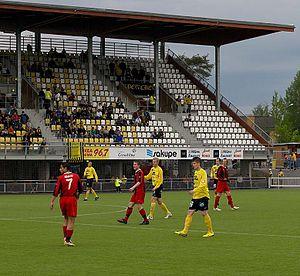
Le Savon Sanomat Areena auparavant Kuopion keskuskenttä puis Magnum Areena est un stade multi-usage situé dans le quartier Haapaniemi à Kuopio en Finlande.